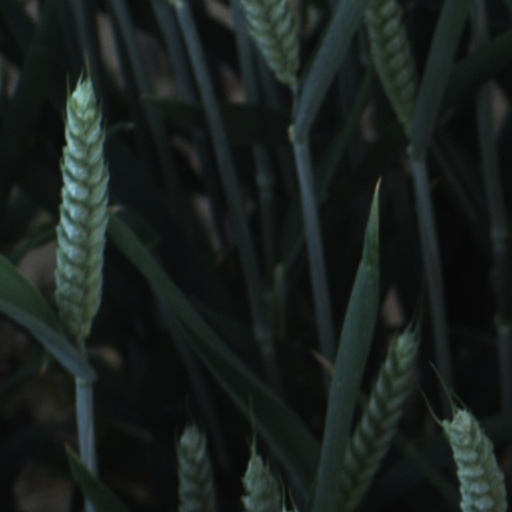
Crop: wheat